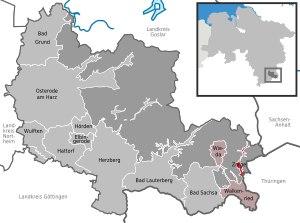
Zorge est une localité de la commune de Walkenried, appartenant à l'arrondissement de Göttingen, situé dans le land de Basse-Saxe, Allemagne.